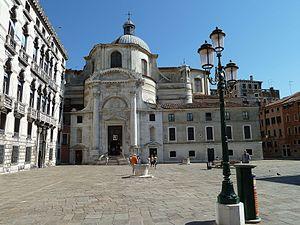
S geremia